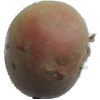
Label: Potato Red 1